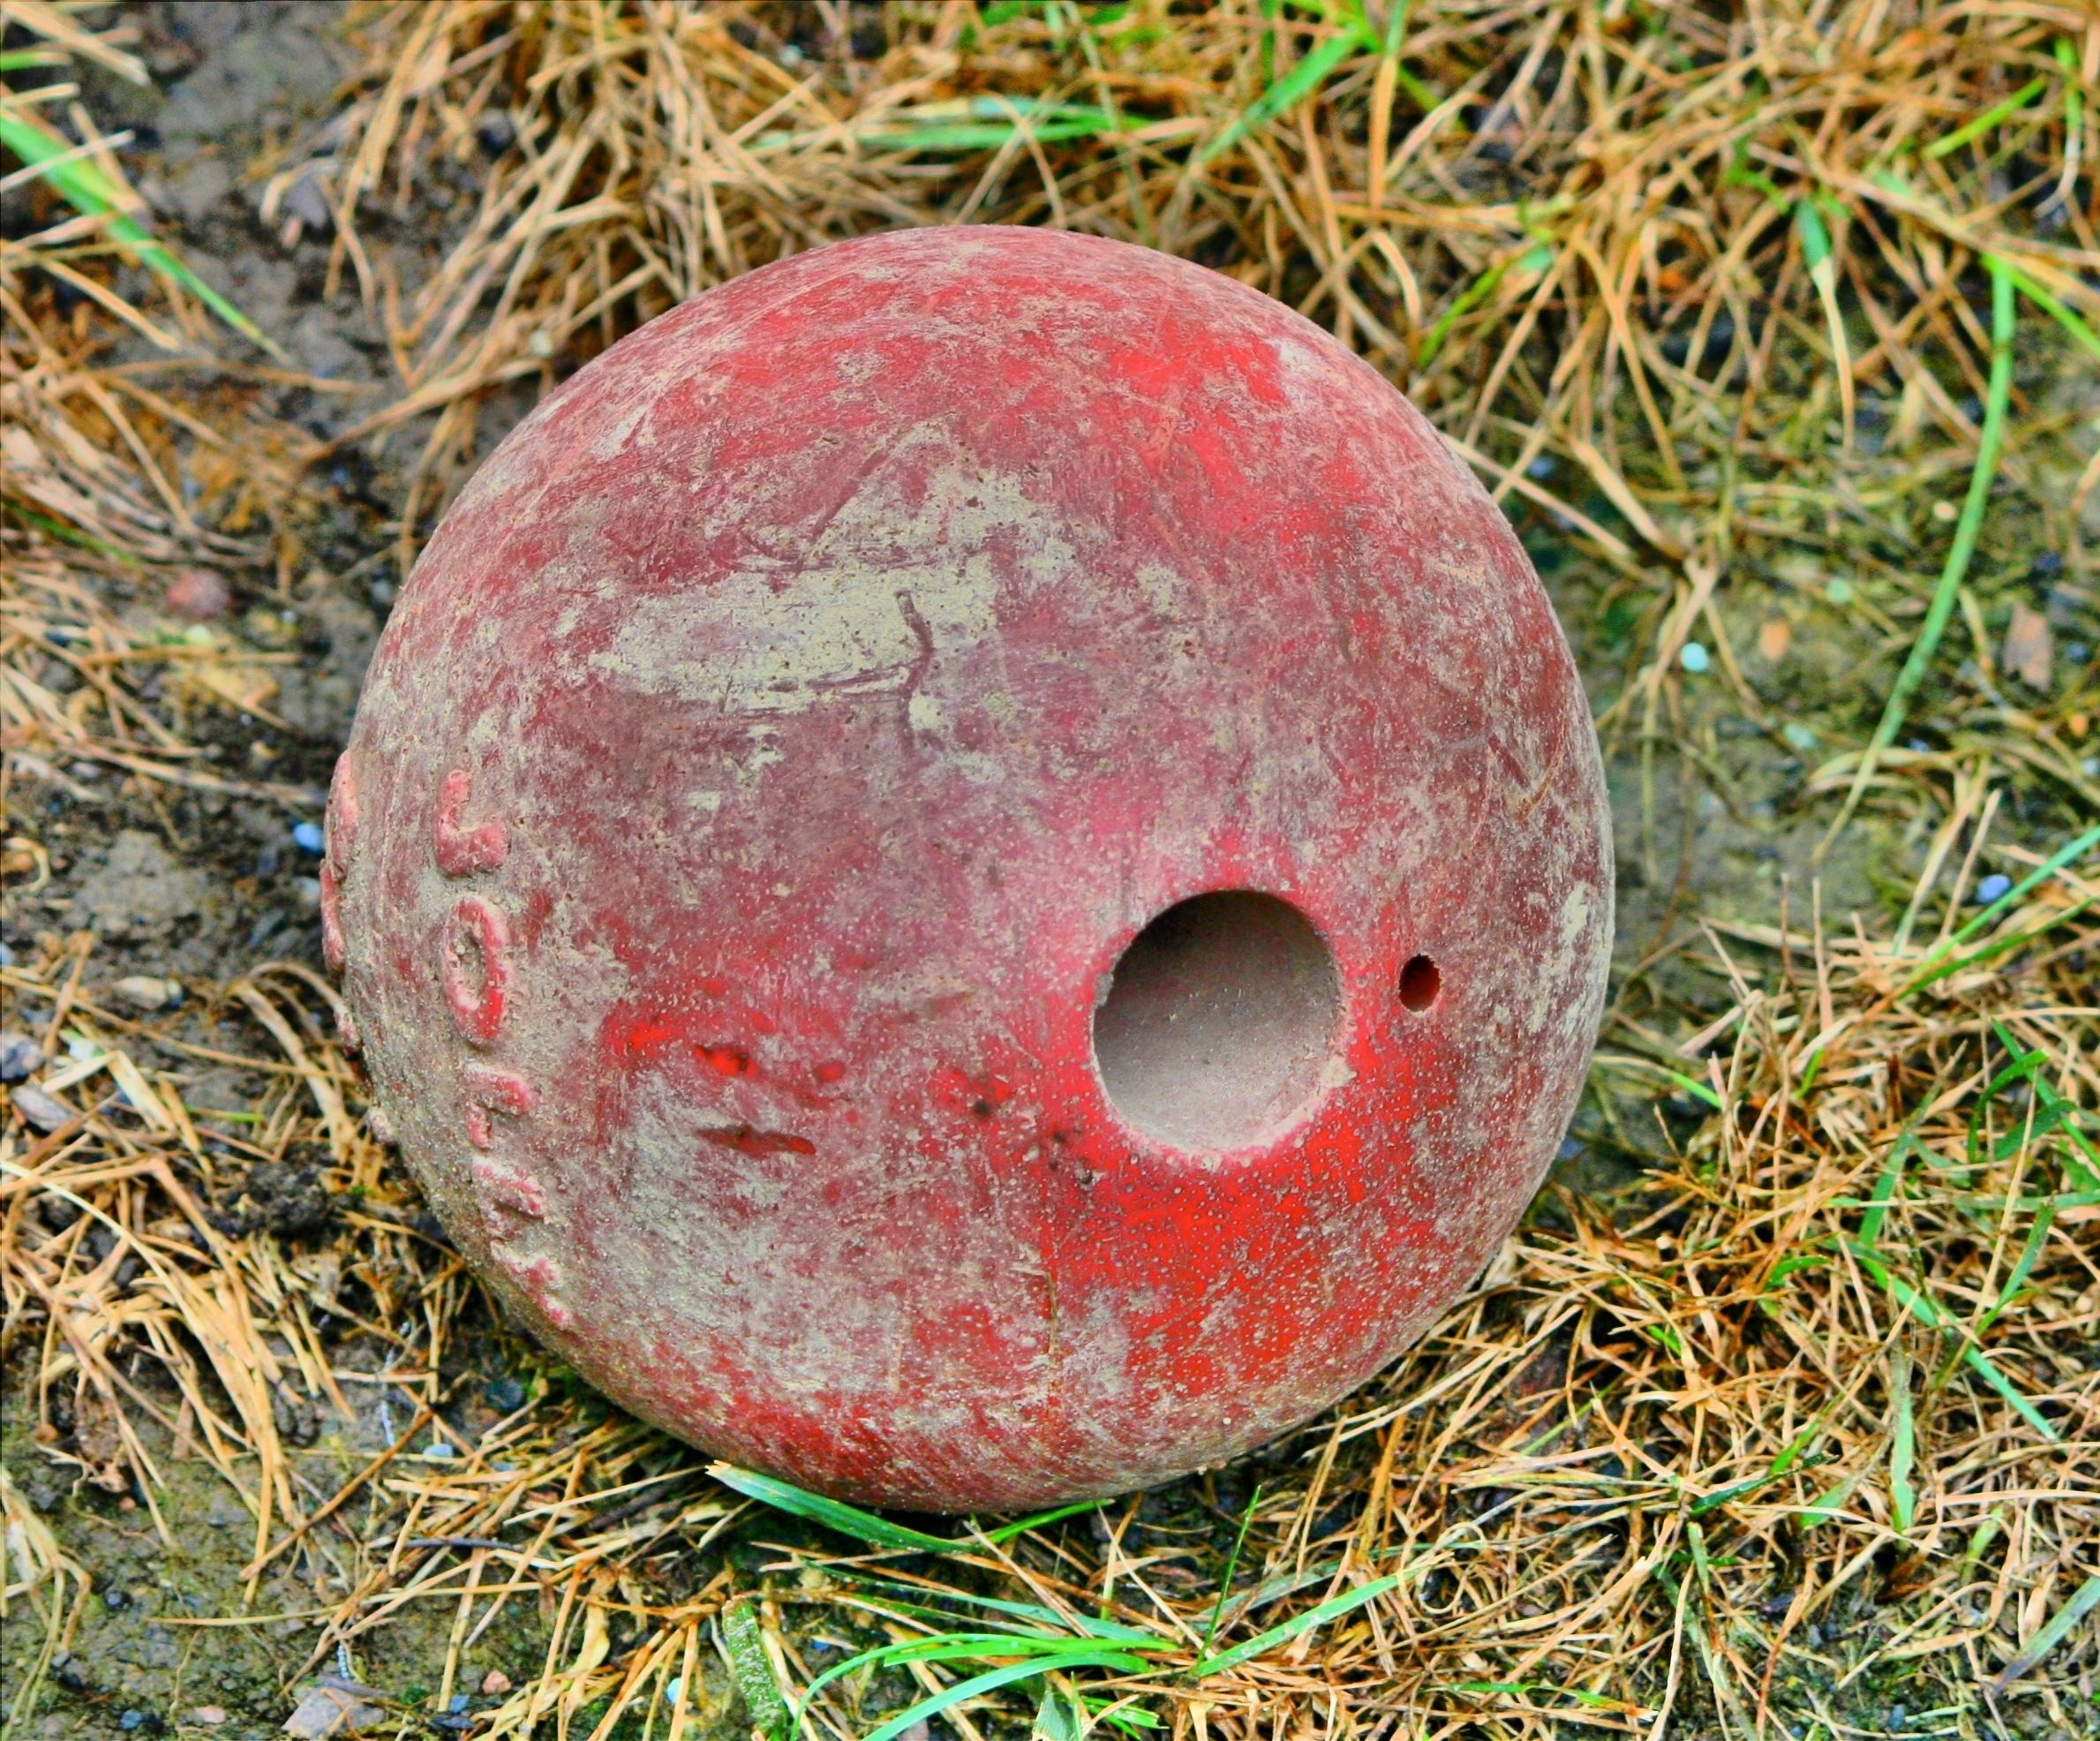
grass, lawn, play, old, dirty, toy, childhood, ball, muddy